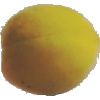
Label: Peach 2